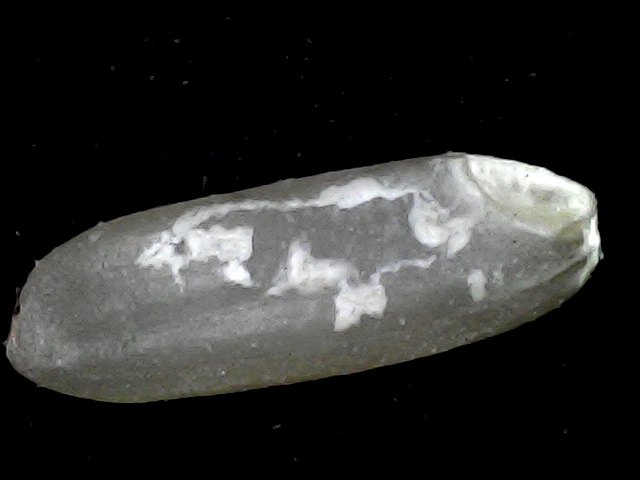
Rice variety: BD72